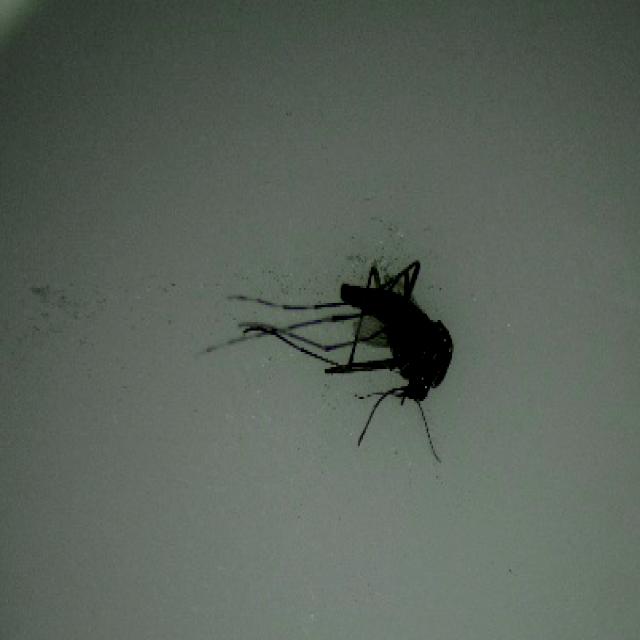
Species: aedes_albopictus